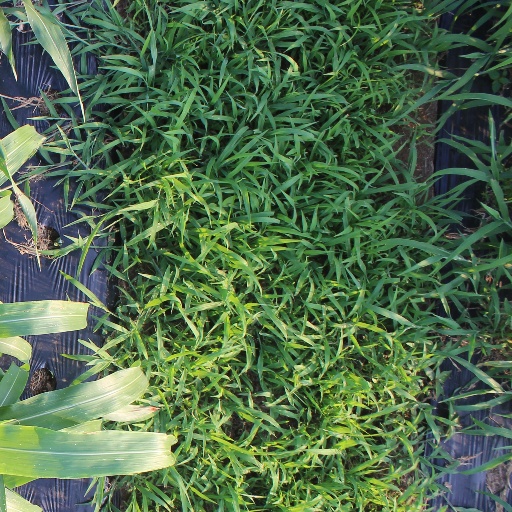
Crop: sorghum